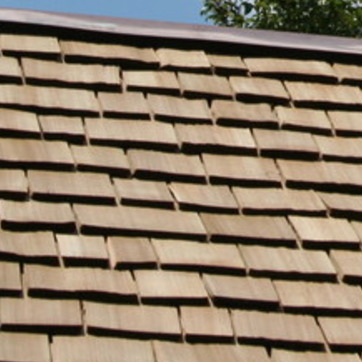
Material: other